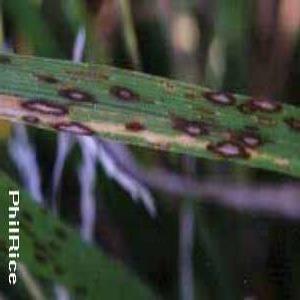
Disease: Blast